Instrument landing system

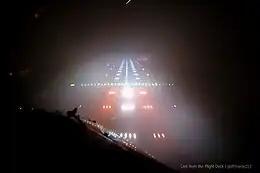
Cockpit view of a CAT IIIa landing (autoland)

Some commercial aircraft are equipped with automatic landing systems that allow the aircraft to land without transitioning from instruments to visual conditions for a normal landing. Such autoland operations require specialized equipment, procedures and training, and involve the aircraft, airport, and the crew. Autoland is the only way some major airports such as Charles de Gaulle Airport remain operational every day of the year. Some modern aircraft are equipped with enhanced flight vision systems based on infrared sensors, that provide a day-like visual environment and allow operations in conditions and at airports that would otherwise not be suitable for a landing. Commercial aircraft also frequently use such equipment for takeoffs when "takeoff minima" are not met.